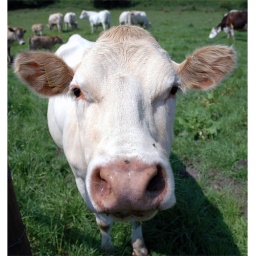
A cow in a field between Redbourn and St Albans